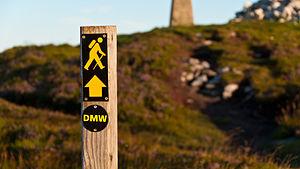
Le Dublin Mountains Way est un sentier de randonnée pédestre de longue distance qui s'étend sur 52 kilomètres de longueur dans les montagnes de Dublin, en Irlande. Il débute à Shankill à l'est dans le comté de Dun Laoghaire-Rathdown pour se terminer à Tallaght à l'ouest dans le comté de Dublin Sud. Il est reconnu sentier balisé national par l'Irish Sports Council. Il est signalé par des poteaux avec un marcheur jaune et une flèche directionnelle. Les travaux sur le sentier ont débuté en 2008, la première section a été ouverte en juin 2009 et le parcours complet a été finalisé en octobre 2010.